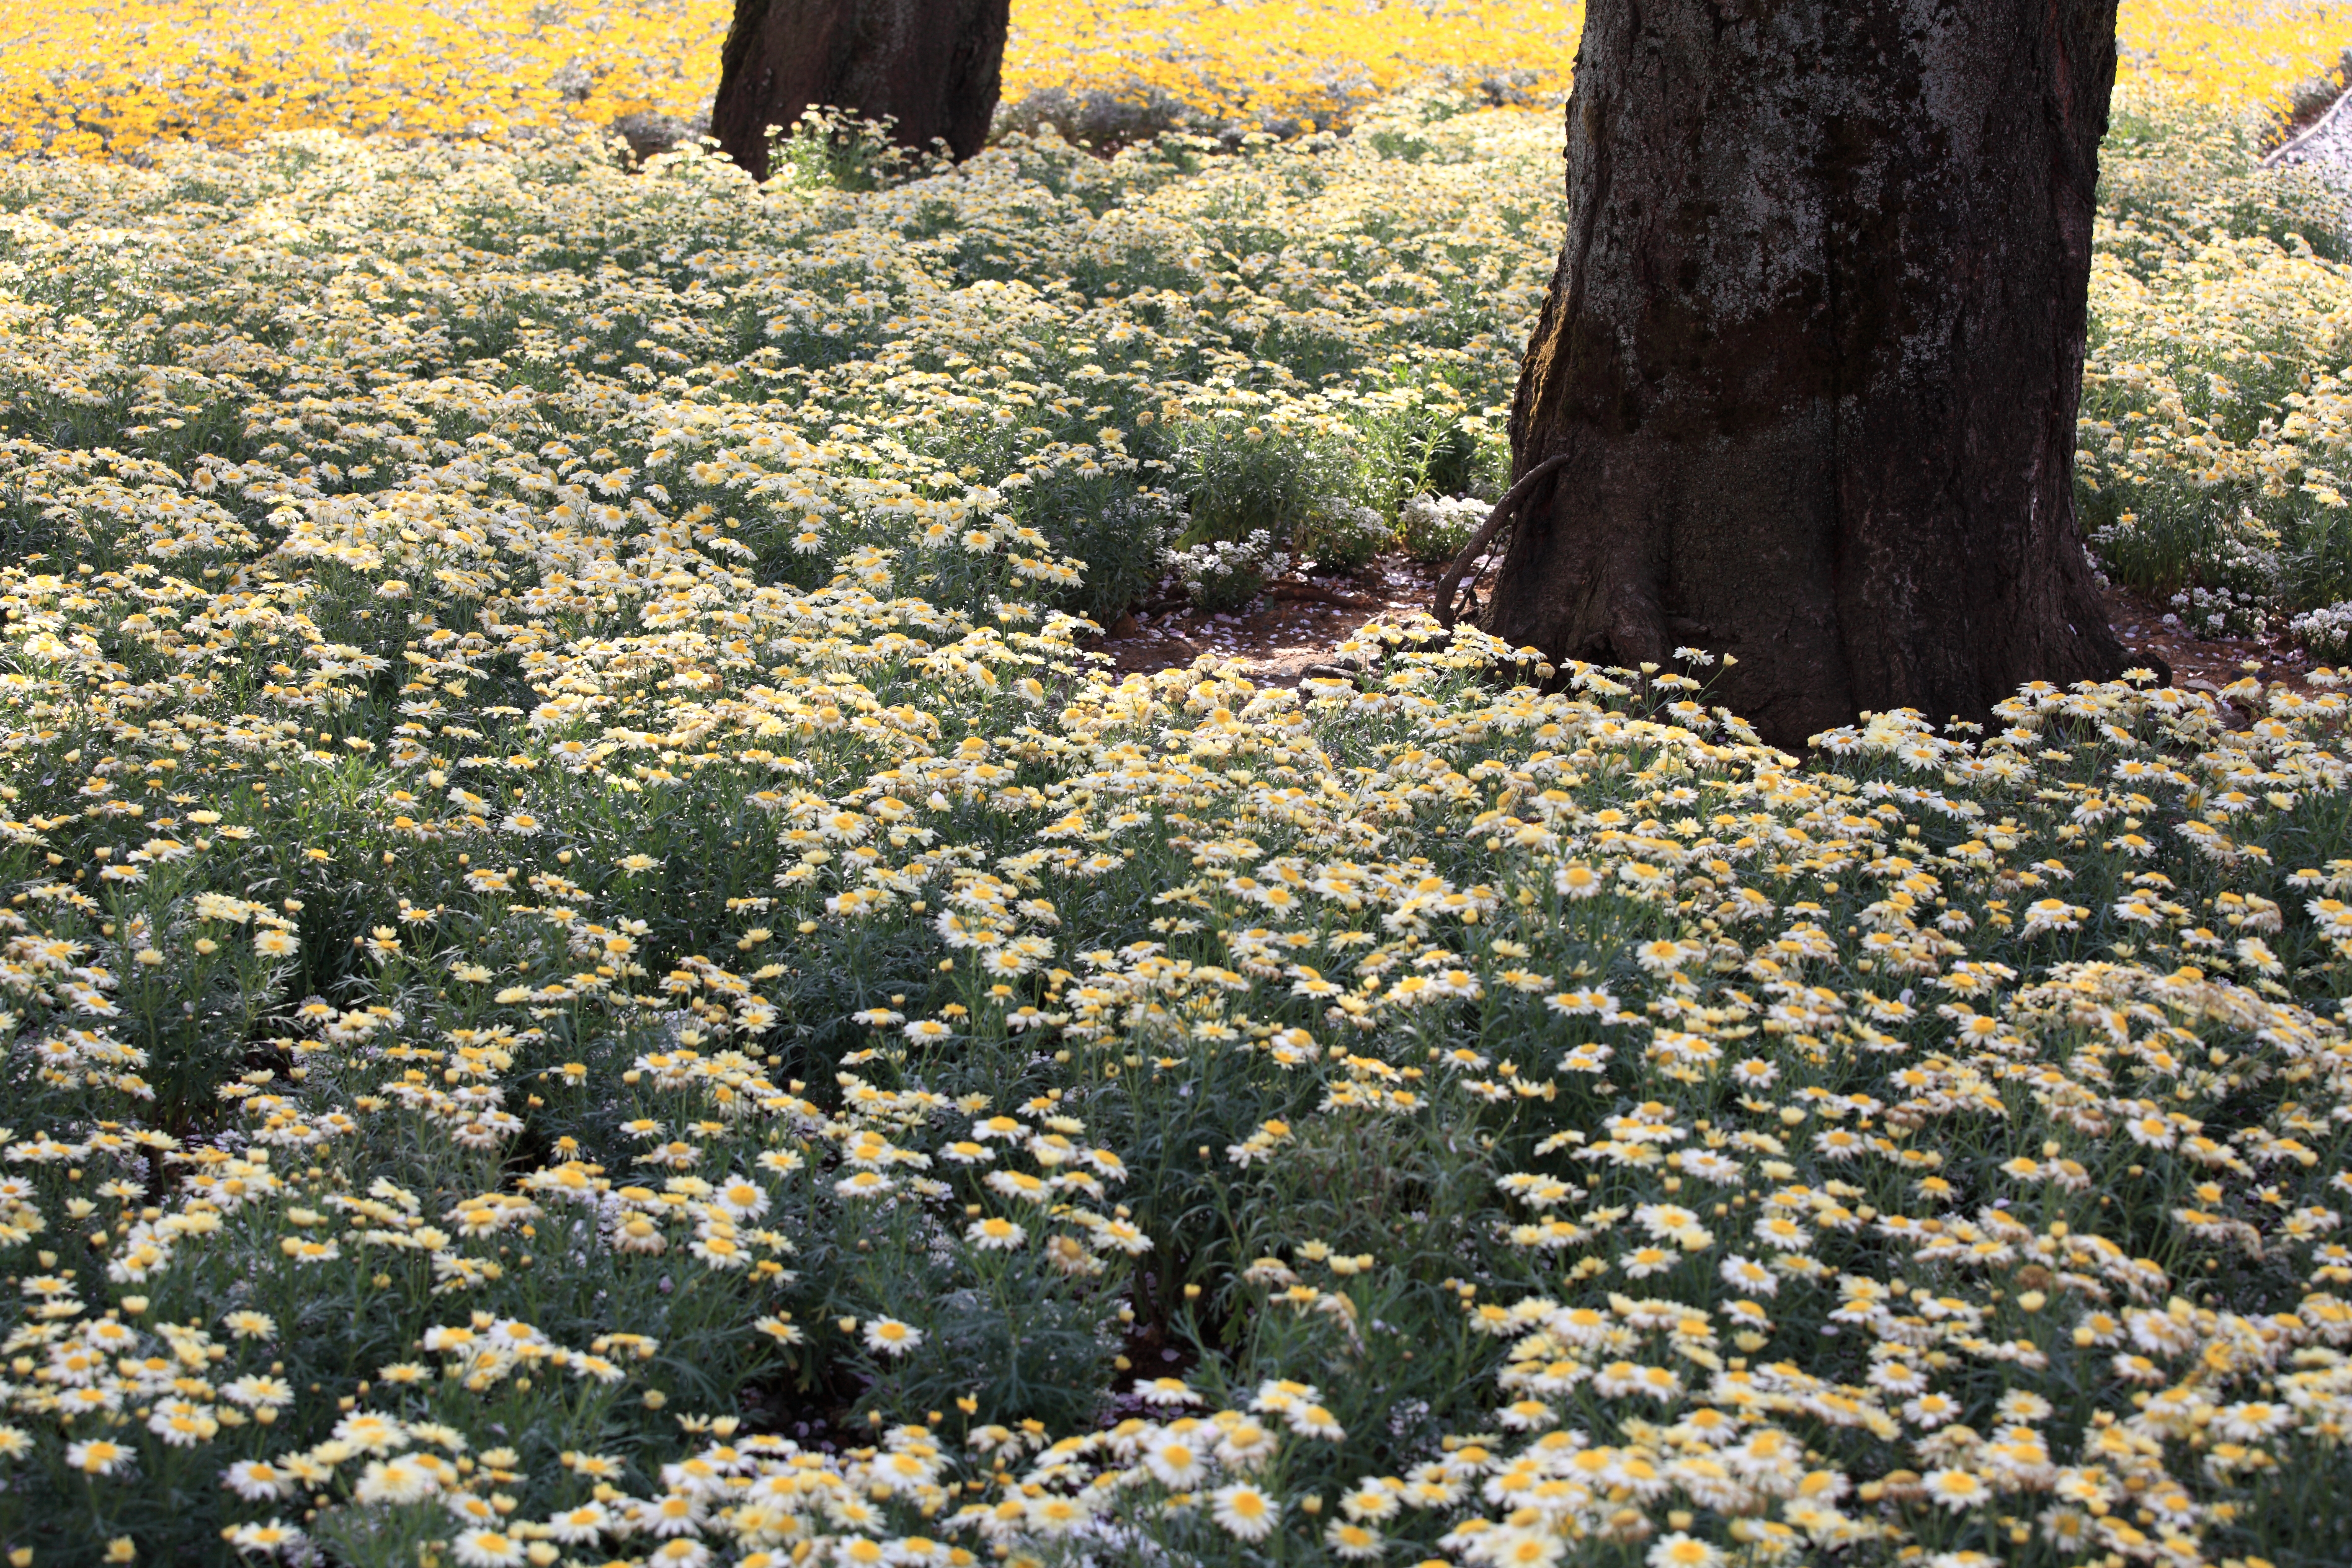
tree, plant, flower, pattern, high, botany, garden, flora, wildflower, background, shrub, wallpaper, 5d, hires, woodland, markii, treasure, hi, res, resolution, gunma, tatebayashi, thetreasuregarden, flowering plant, land plant